Conversation in The Cathedral

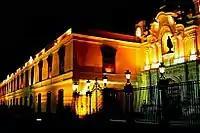
The quatricentenary National University of San Marcos, where the protagonist Santiago Zavala studies, as Mario Vargas Llosa did.

The protagonist of the novel, Santiago Zavala, is a student of the National University of San Marcos in Lima and an activist with the group Cahuide against the dictatorship of the government of Peru; Santiago is based on some real life experiences of Vargas Llosa, during his first years at University of San Marcos and as a member of the activist group Cahuide. In the novel, the protagonist Santiago Zavala depicts a pessimistic view of Peruvian society during the 1950s, at the same time he is embracing the mediocrity. More generally, the novel is an examination of the deep roots of corruption and failure in Peruvian politics and government during the 1950s. The second sentence of the English translation of the novel poses the question "At what precise moment had Peru fucked itself up?"